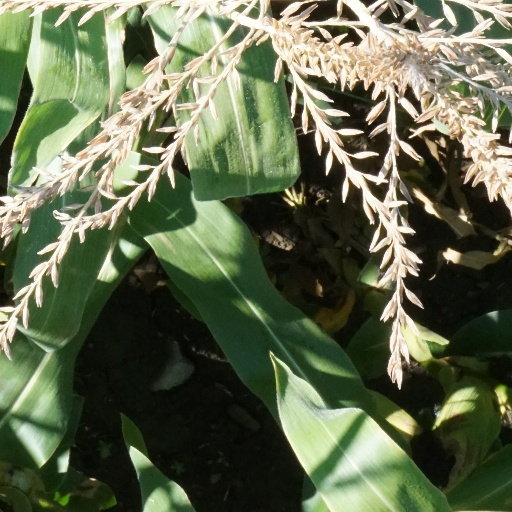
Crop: maize; corn